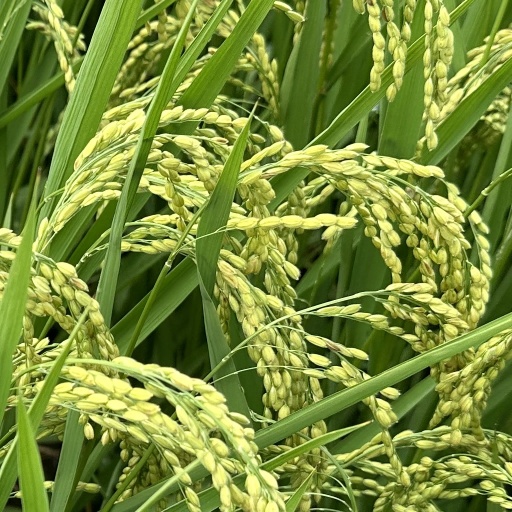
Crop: rice